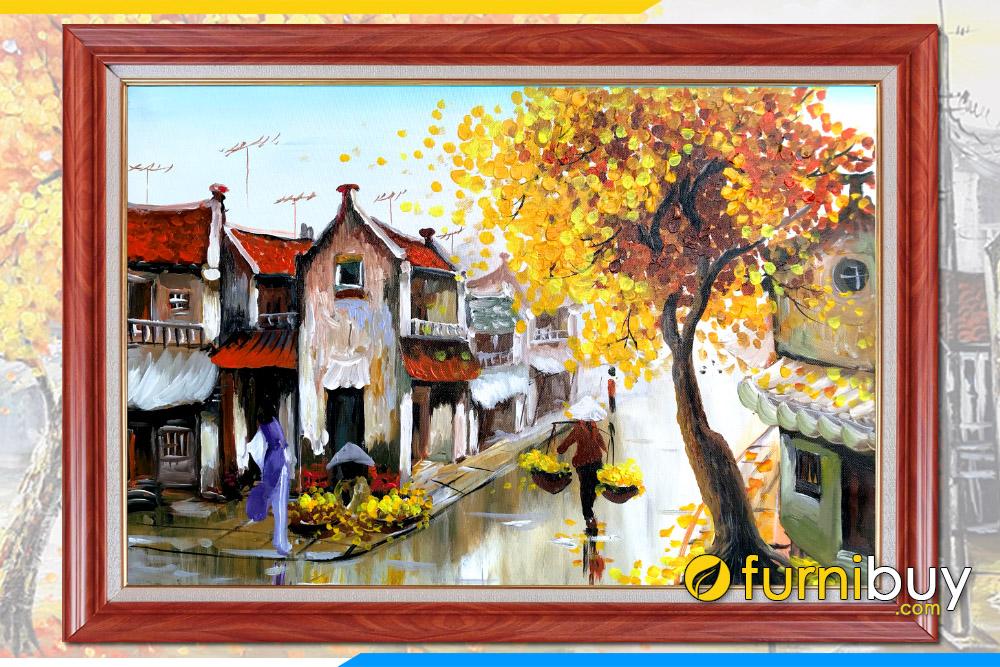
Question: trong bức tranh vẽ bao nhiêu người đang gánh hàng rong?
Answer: bức tranh vẽ một người phụ nữ đang gánh hàng rong